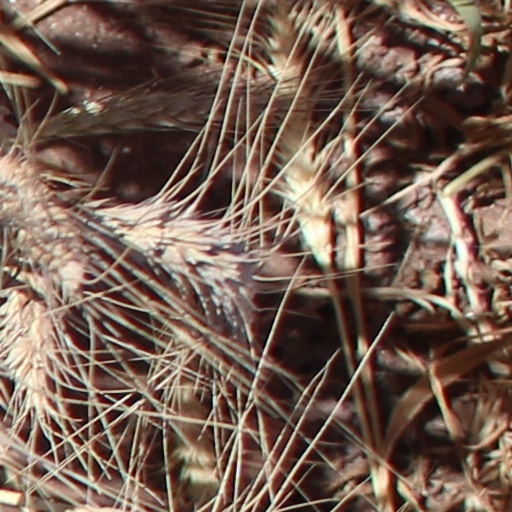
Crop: wheat